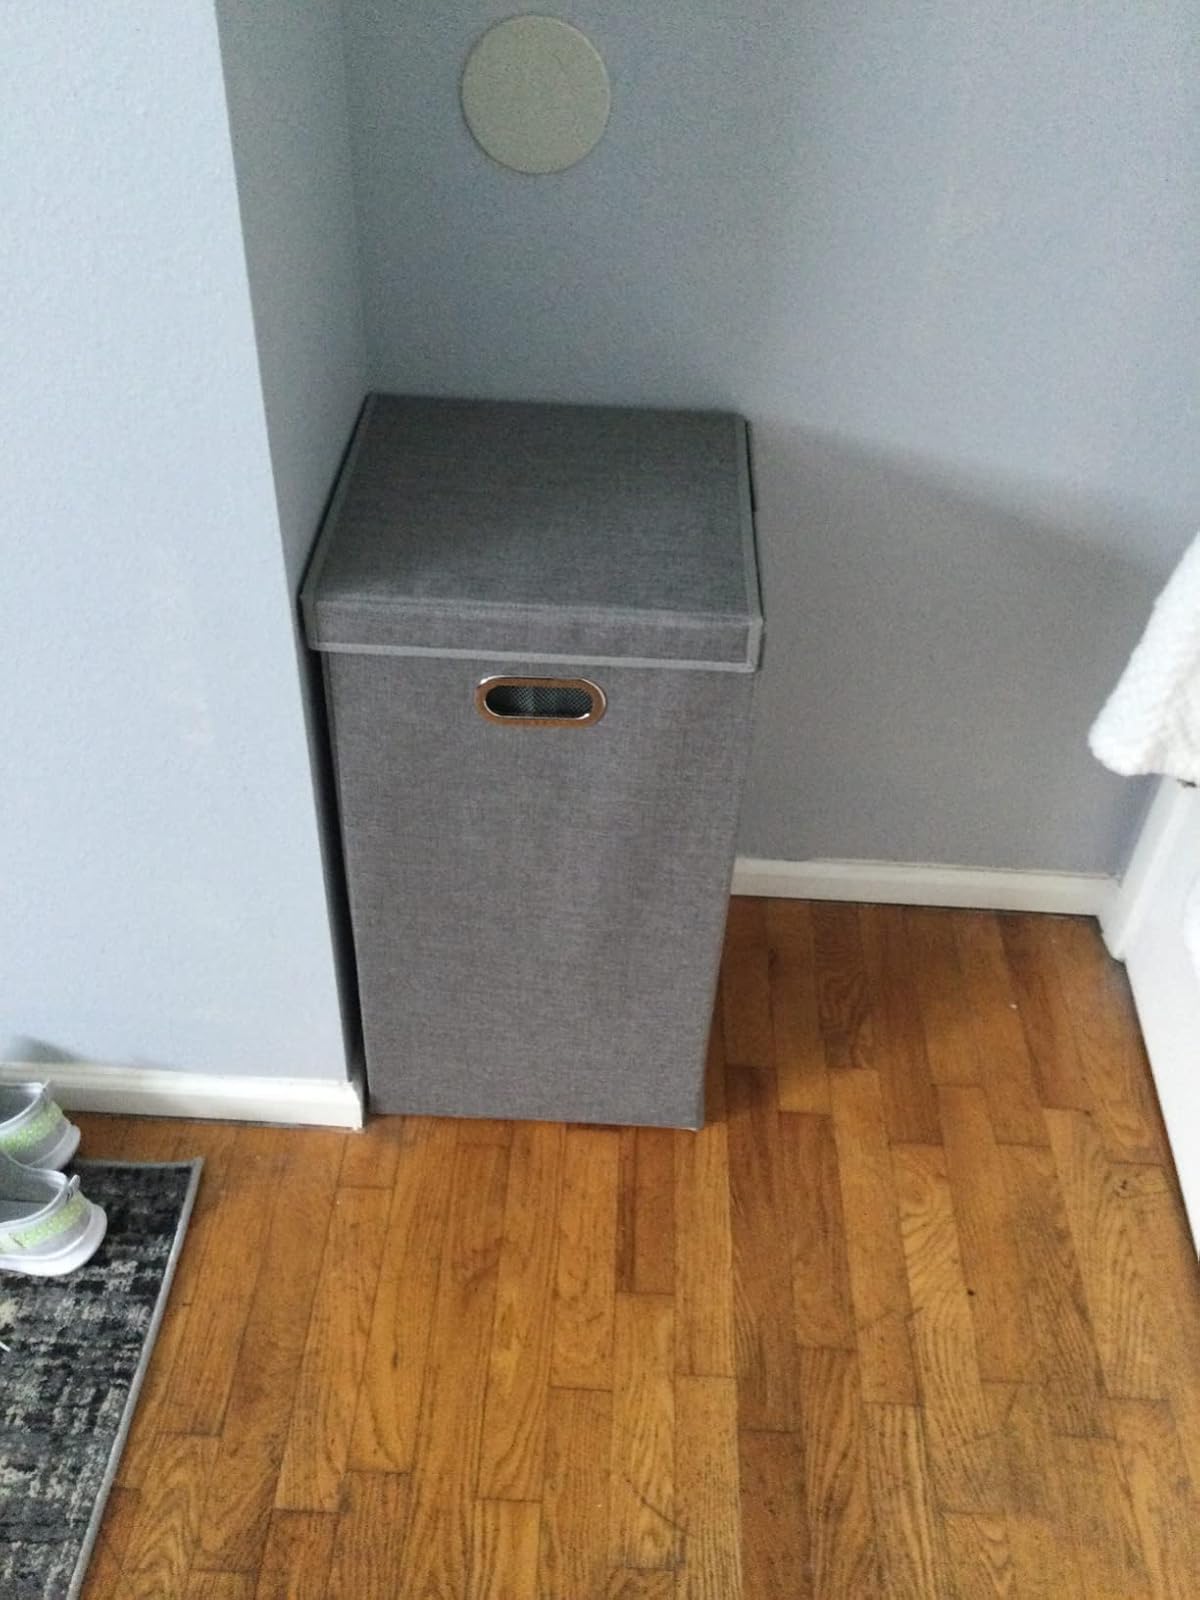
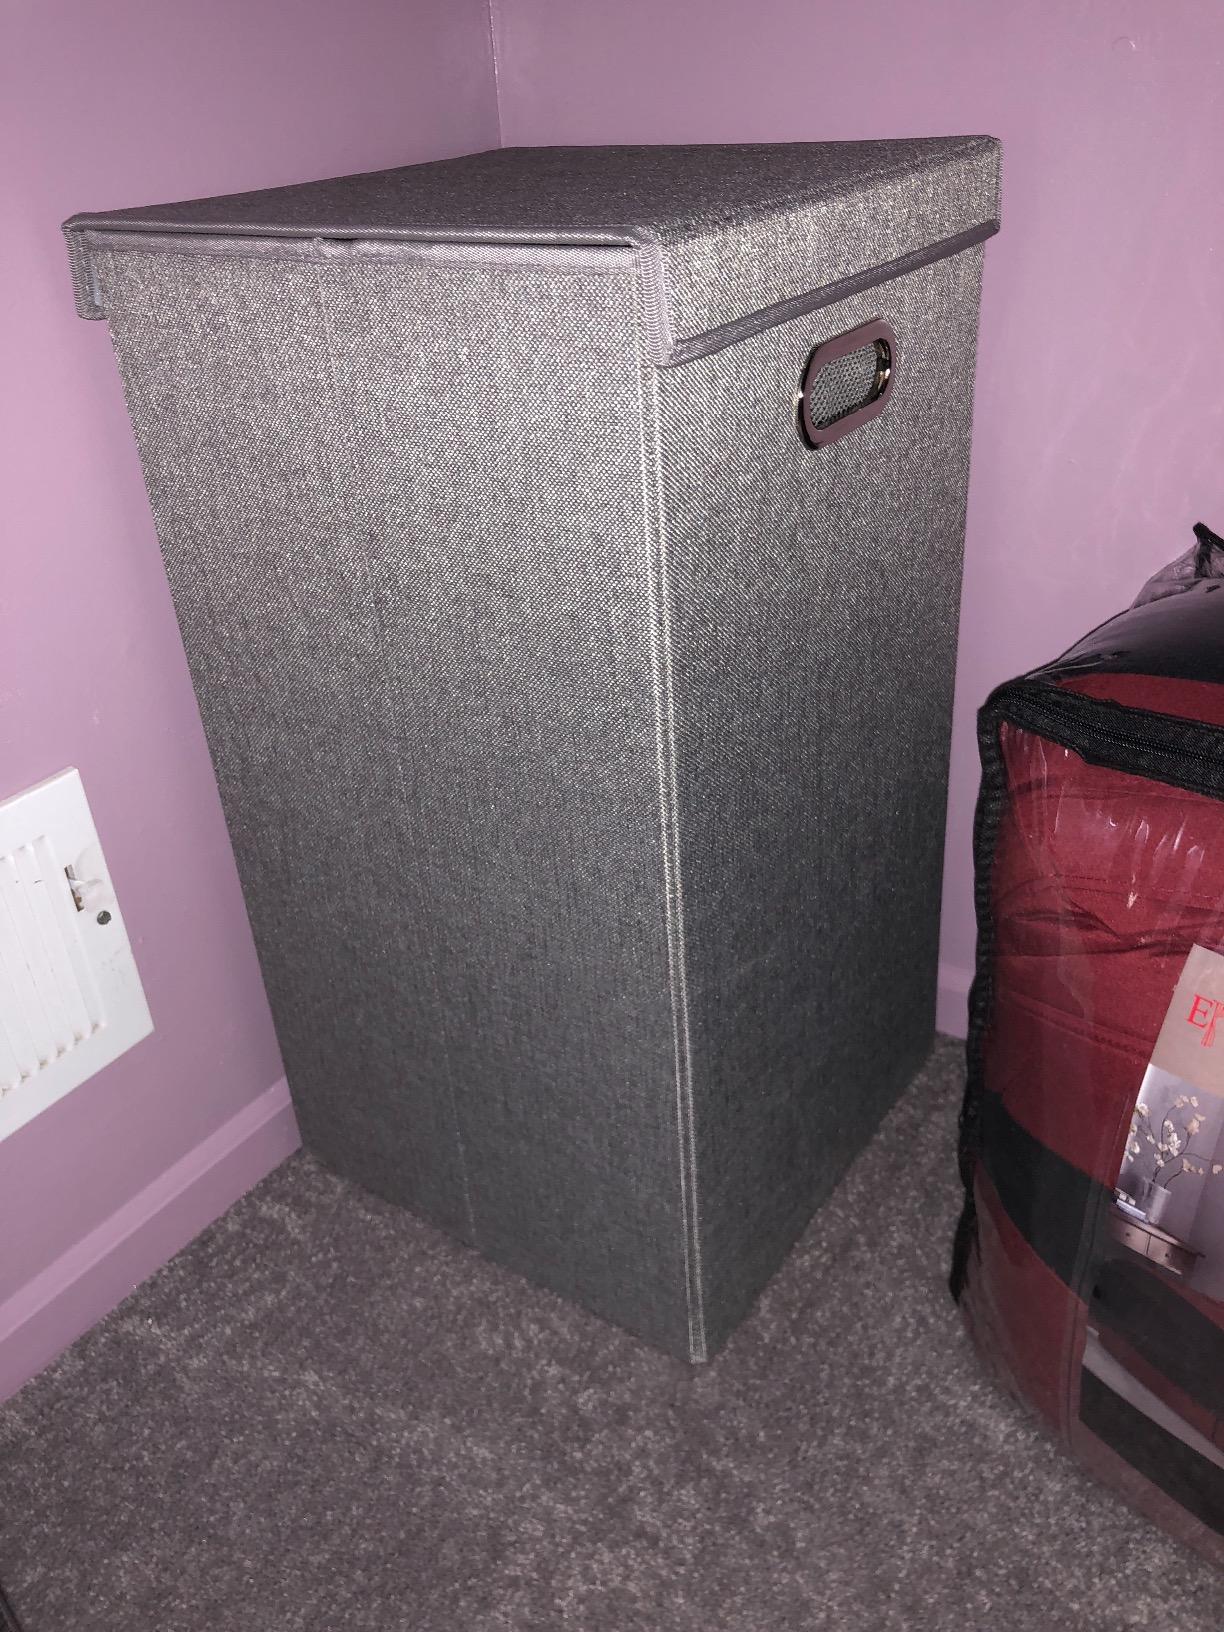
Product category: items_hamper
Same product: yes